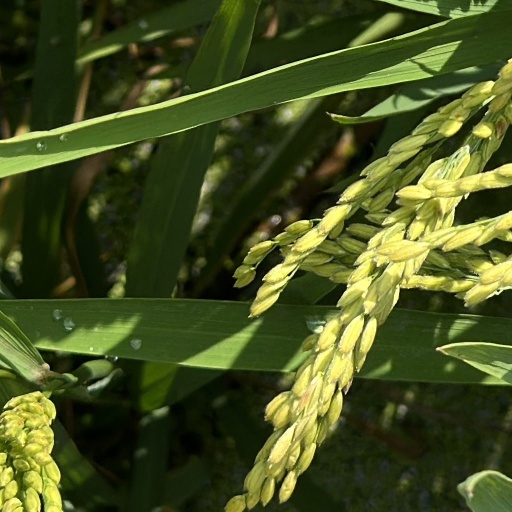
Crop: rice